Kildonan Gold Rush

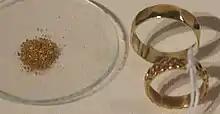
Examples of Kildonan gold in Inverness Museum and Art Gallery

The Kildonan Gold Rush was a gold rush in the Strath of Kildonan, Sutherland, in the Highlands of Scotland in 1869.